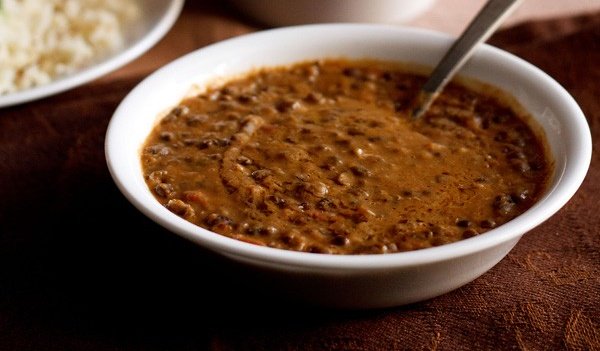
Dish: dal_makhani